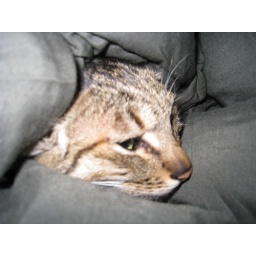
Cat in the sleeping bag